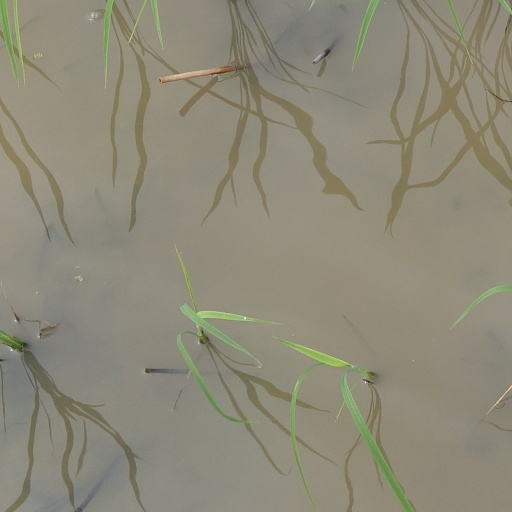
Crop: rice